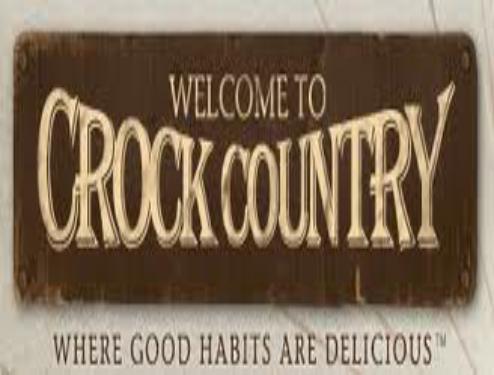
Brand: Country Crock
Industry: Food